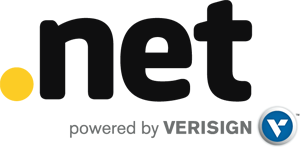
.net est un domaine de premier niveau générique ouvert d'Internet.